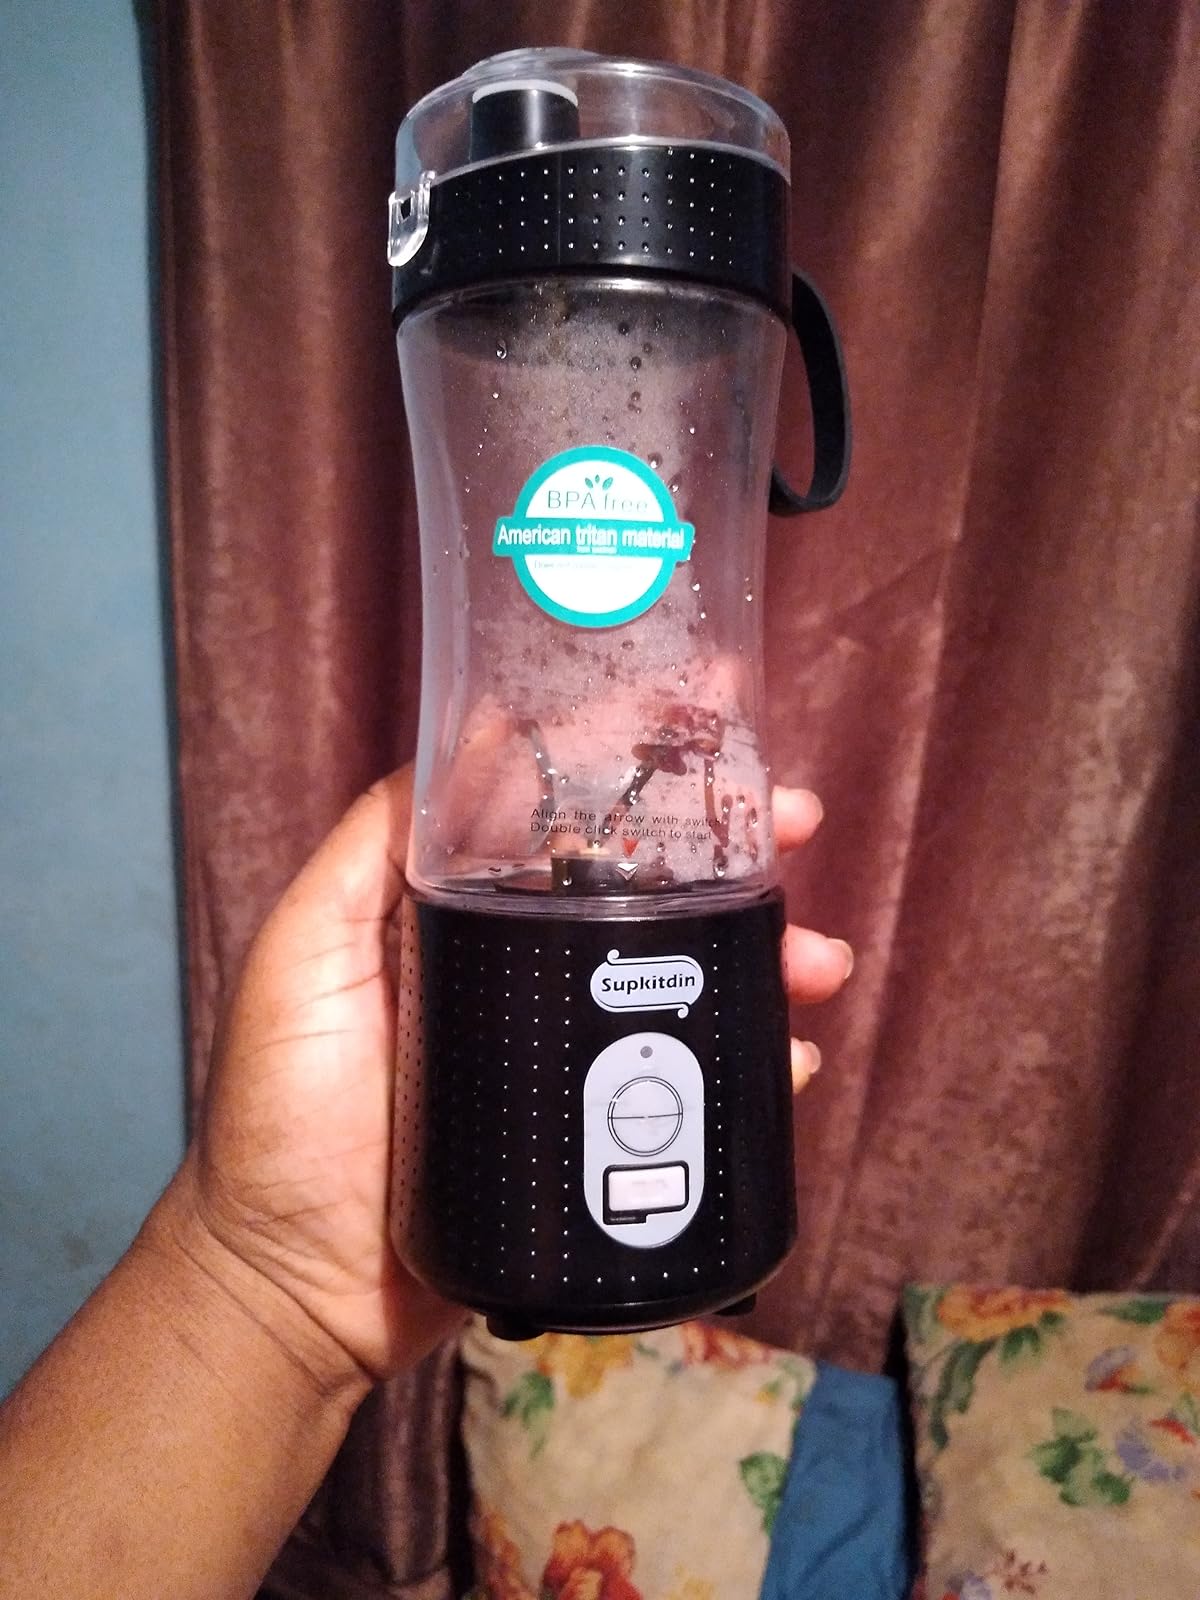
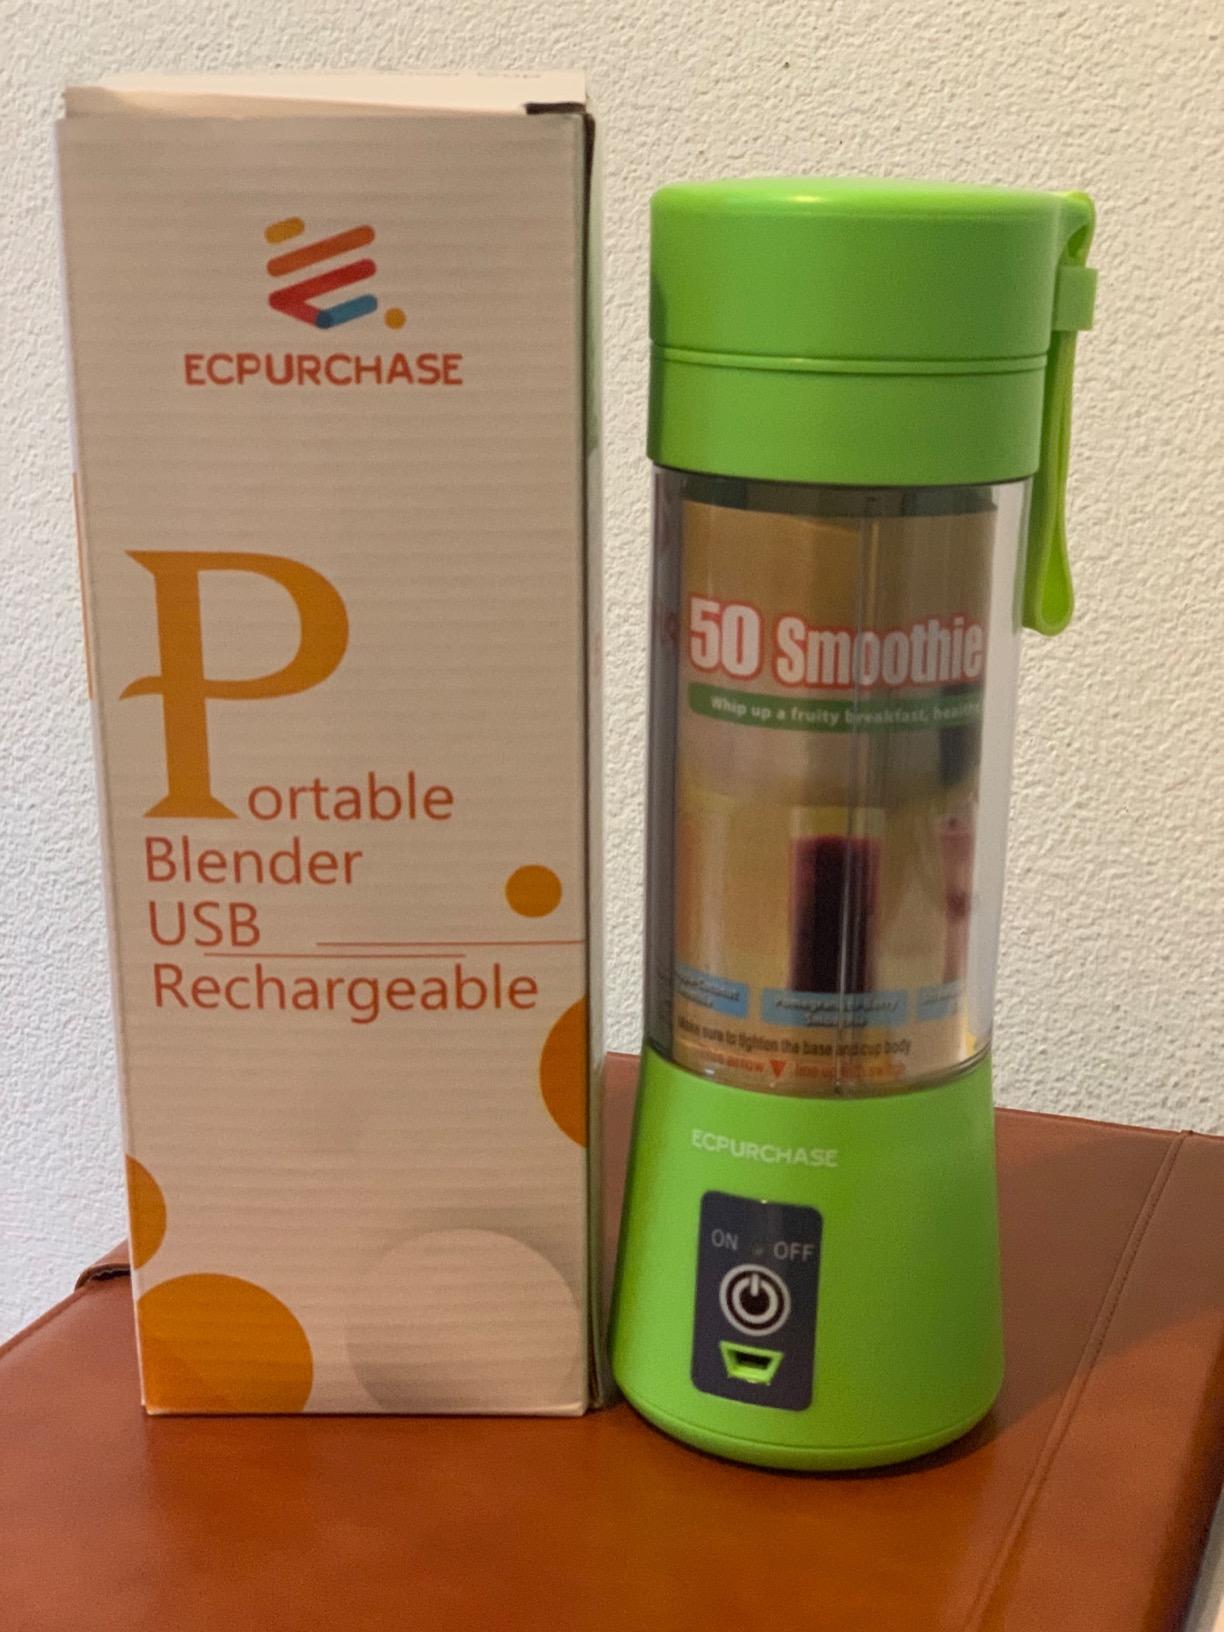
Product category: items_blender
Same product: no